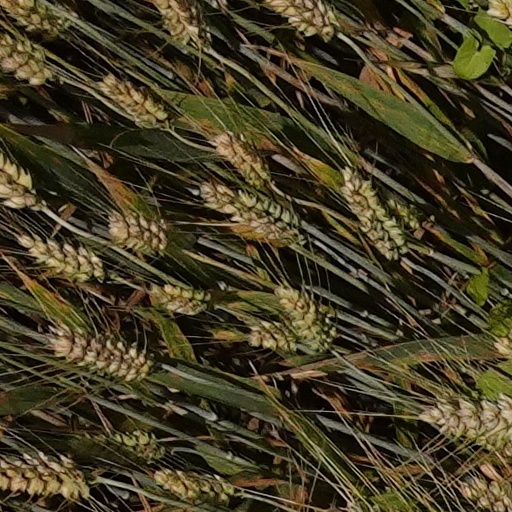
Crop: wheat